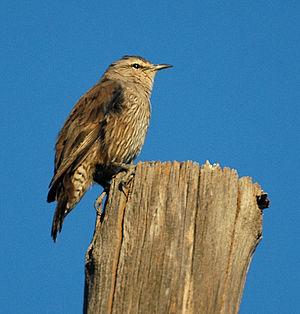
Climacteris est un genre de passereaux de la famille des Climactéridés. Il se trouve à l'état naturel en Australie.